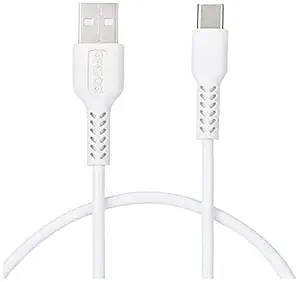
Amazon Brand - Solimo 3A Fast Charging Tough Type C USB Data Cable  – 1 Meter
Category: Computers&Accessories
Price: 119 (list price: 299)
Rating: 3.8 (51 ratings)
About this product: Durable data cable with the toughest PVC jacket|Long bend life; stress and stretch-resistant|Rapid charge (3A); fast data transmission; sync speed of up to 480mbps|Reversible Type-C to USB A cable|Compatible with Apple, Samsung, and OnePlus devices, as well as other USB-C compatible devices|Dimensions (L x W x H): 31 x 20 x 24 cm 1 meter long|Package Contents: 1 meter 3 Amp USB to Type-C cable